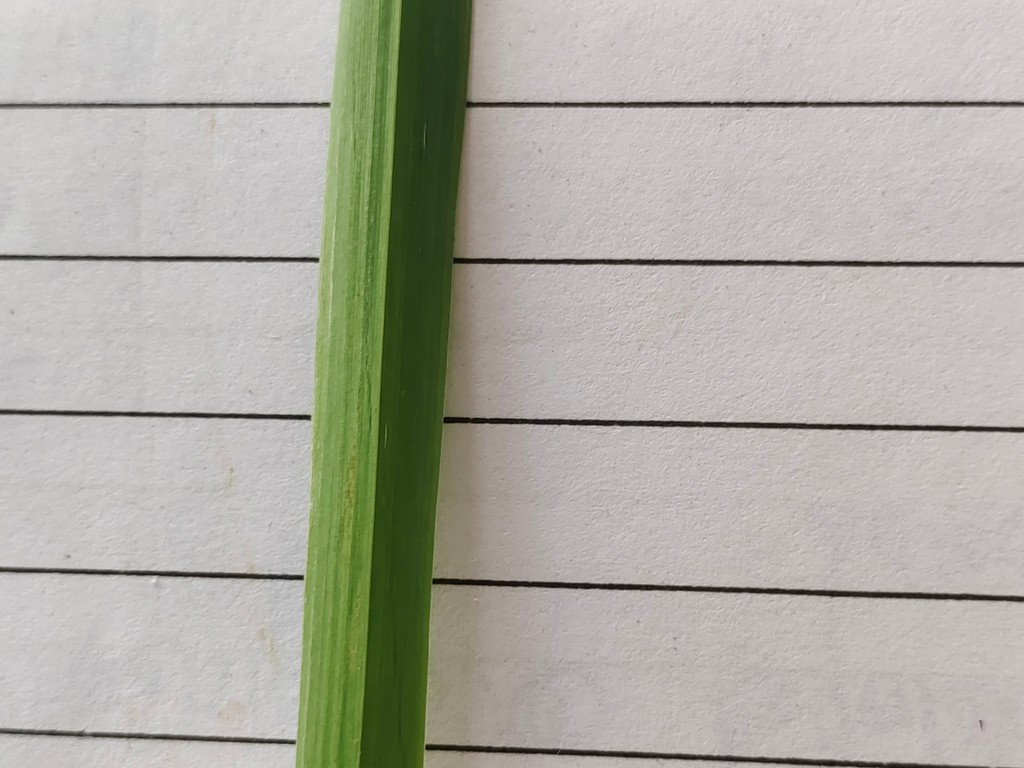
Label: Healthy